Pavel Ryabushinsky

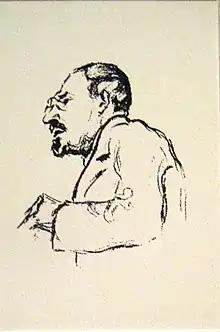
Ryabushinsky by Yury Artsybushev

Pavel Pavlovich Ryabushinsky (17 June 1871, Moscow – 19 July 1924, Cambo-les-Bains), was a Russian entrepreneur and liberal politician.